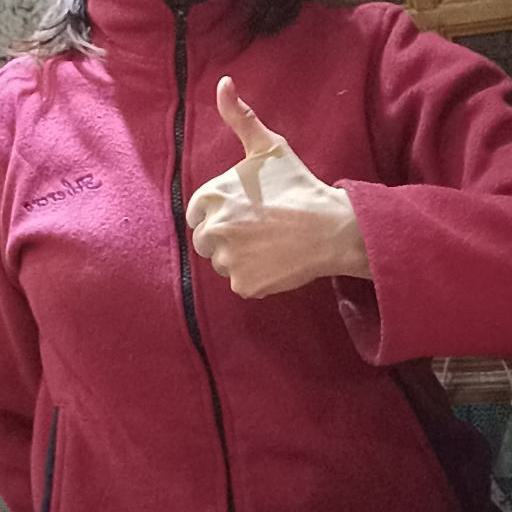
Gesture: like